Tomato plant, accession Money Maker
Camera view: vertical (180 deg); turntable rotation: 180 degrees
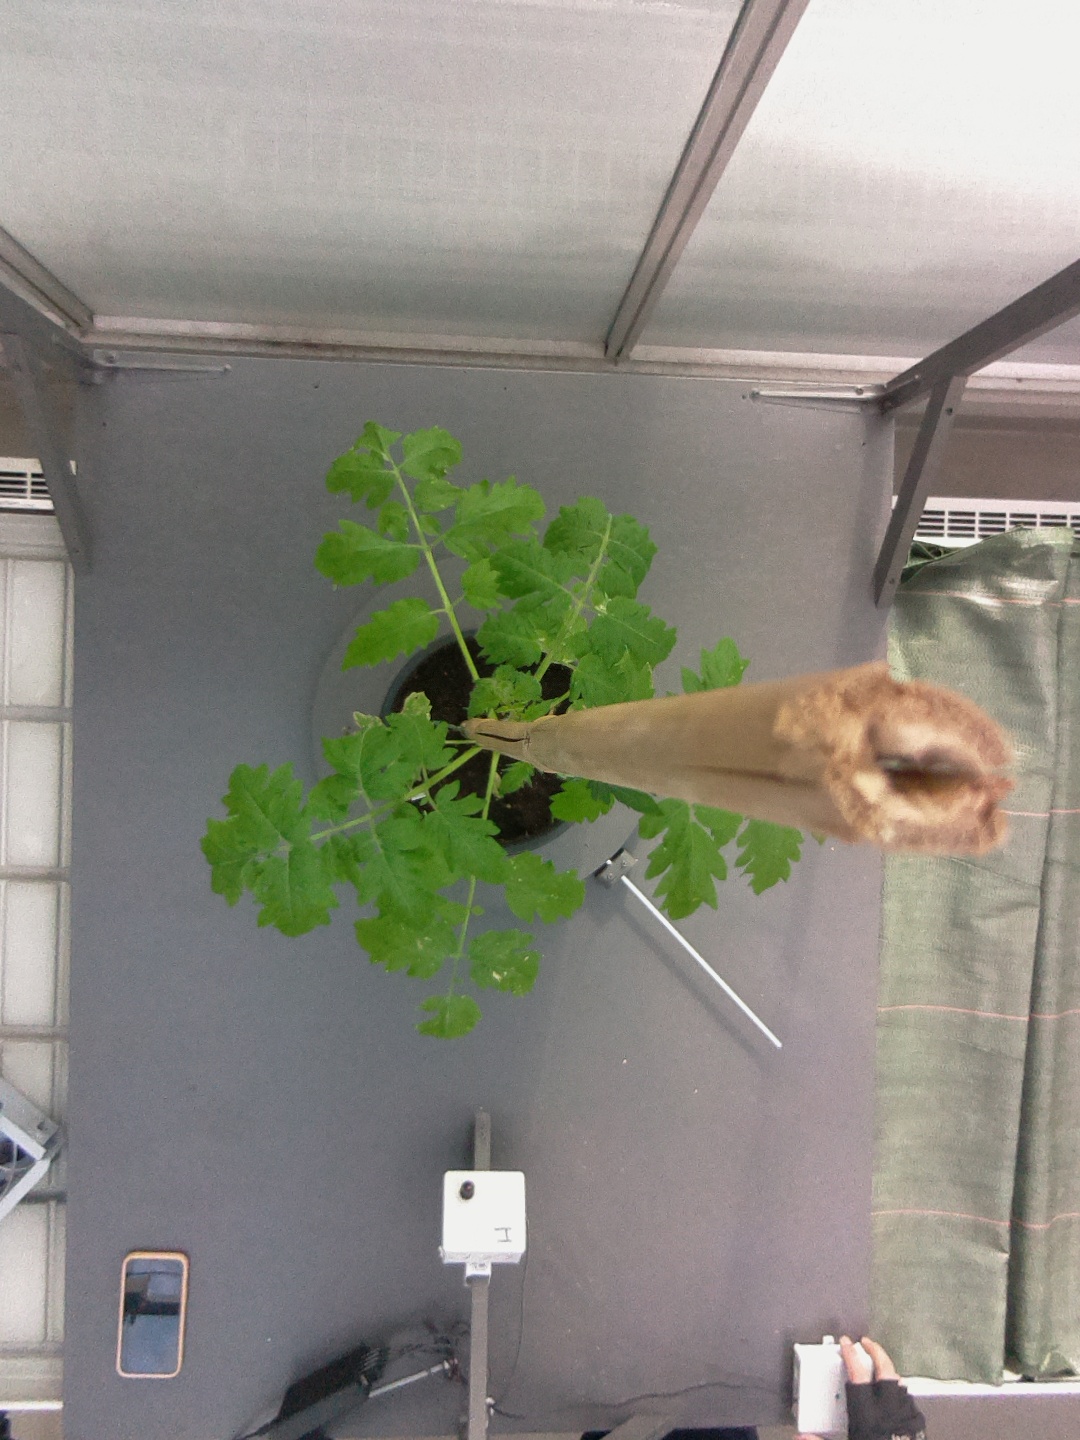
BBCH growth stage 14: 8 of true leaves visible